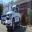
Label: ambulance